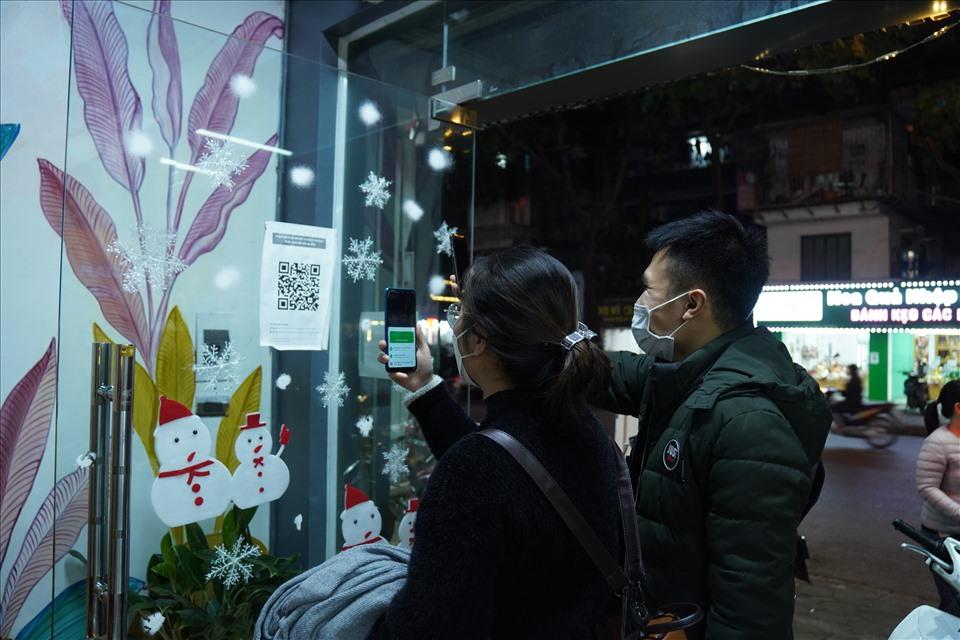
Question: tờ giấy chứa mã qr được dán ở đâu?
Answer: ở trên cánh cửa